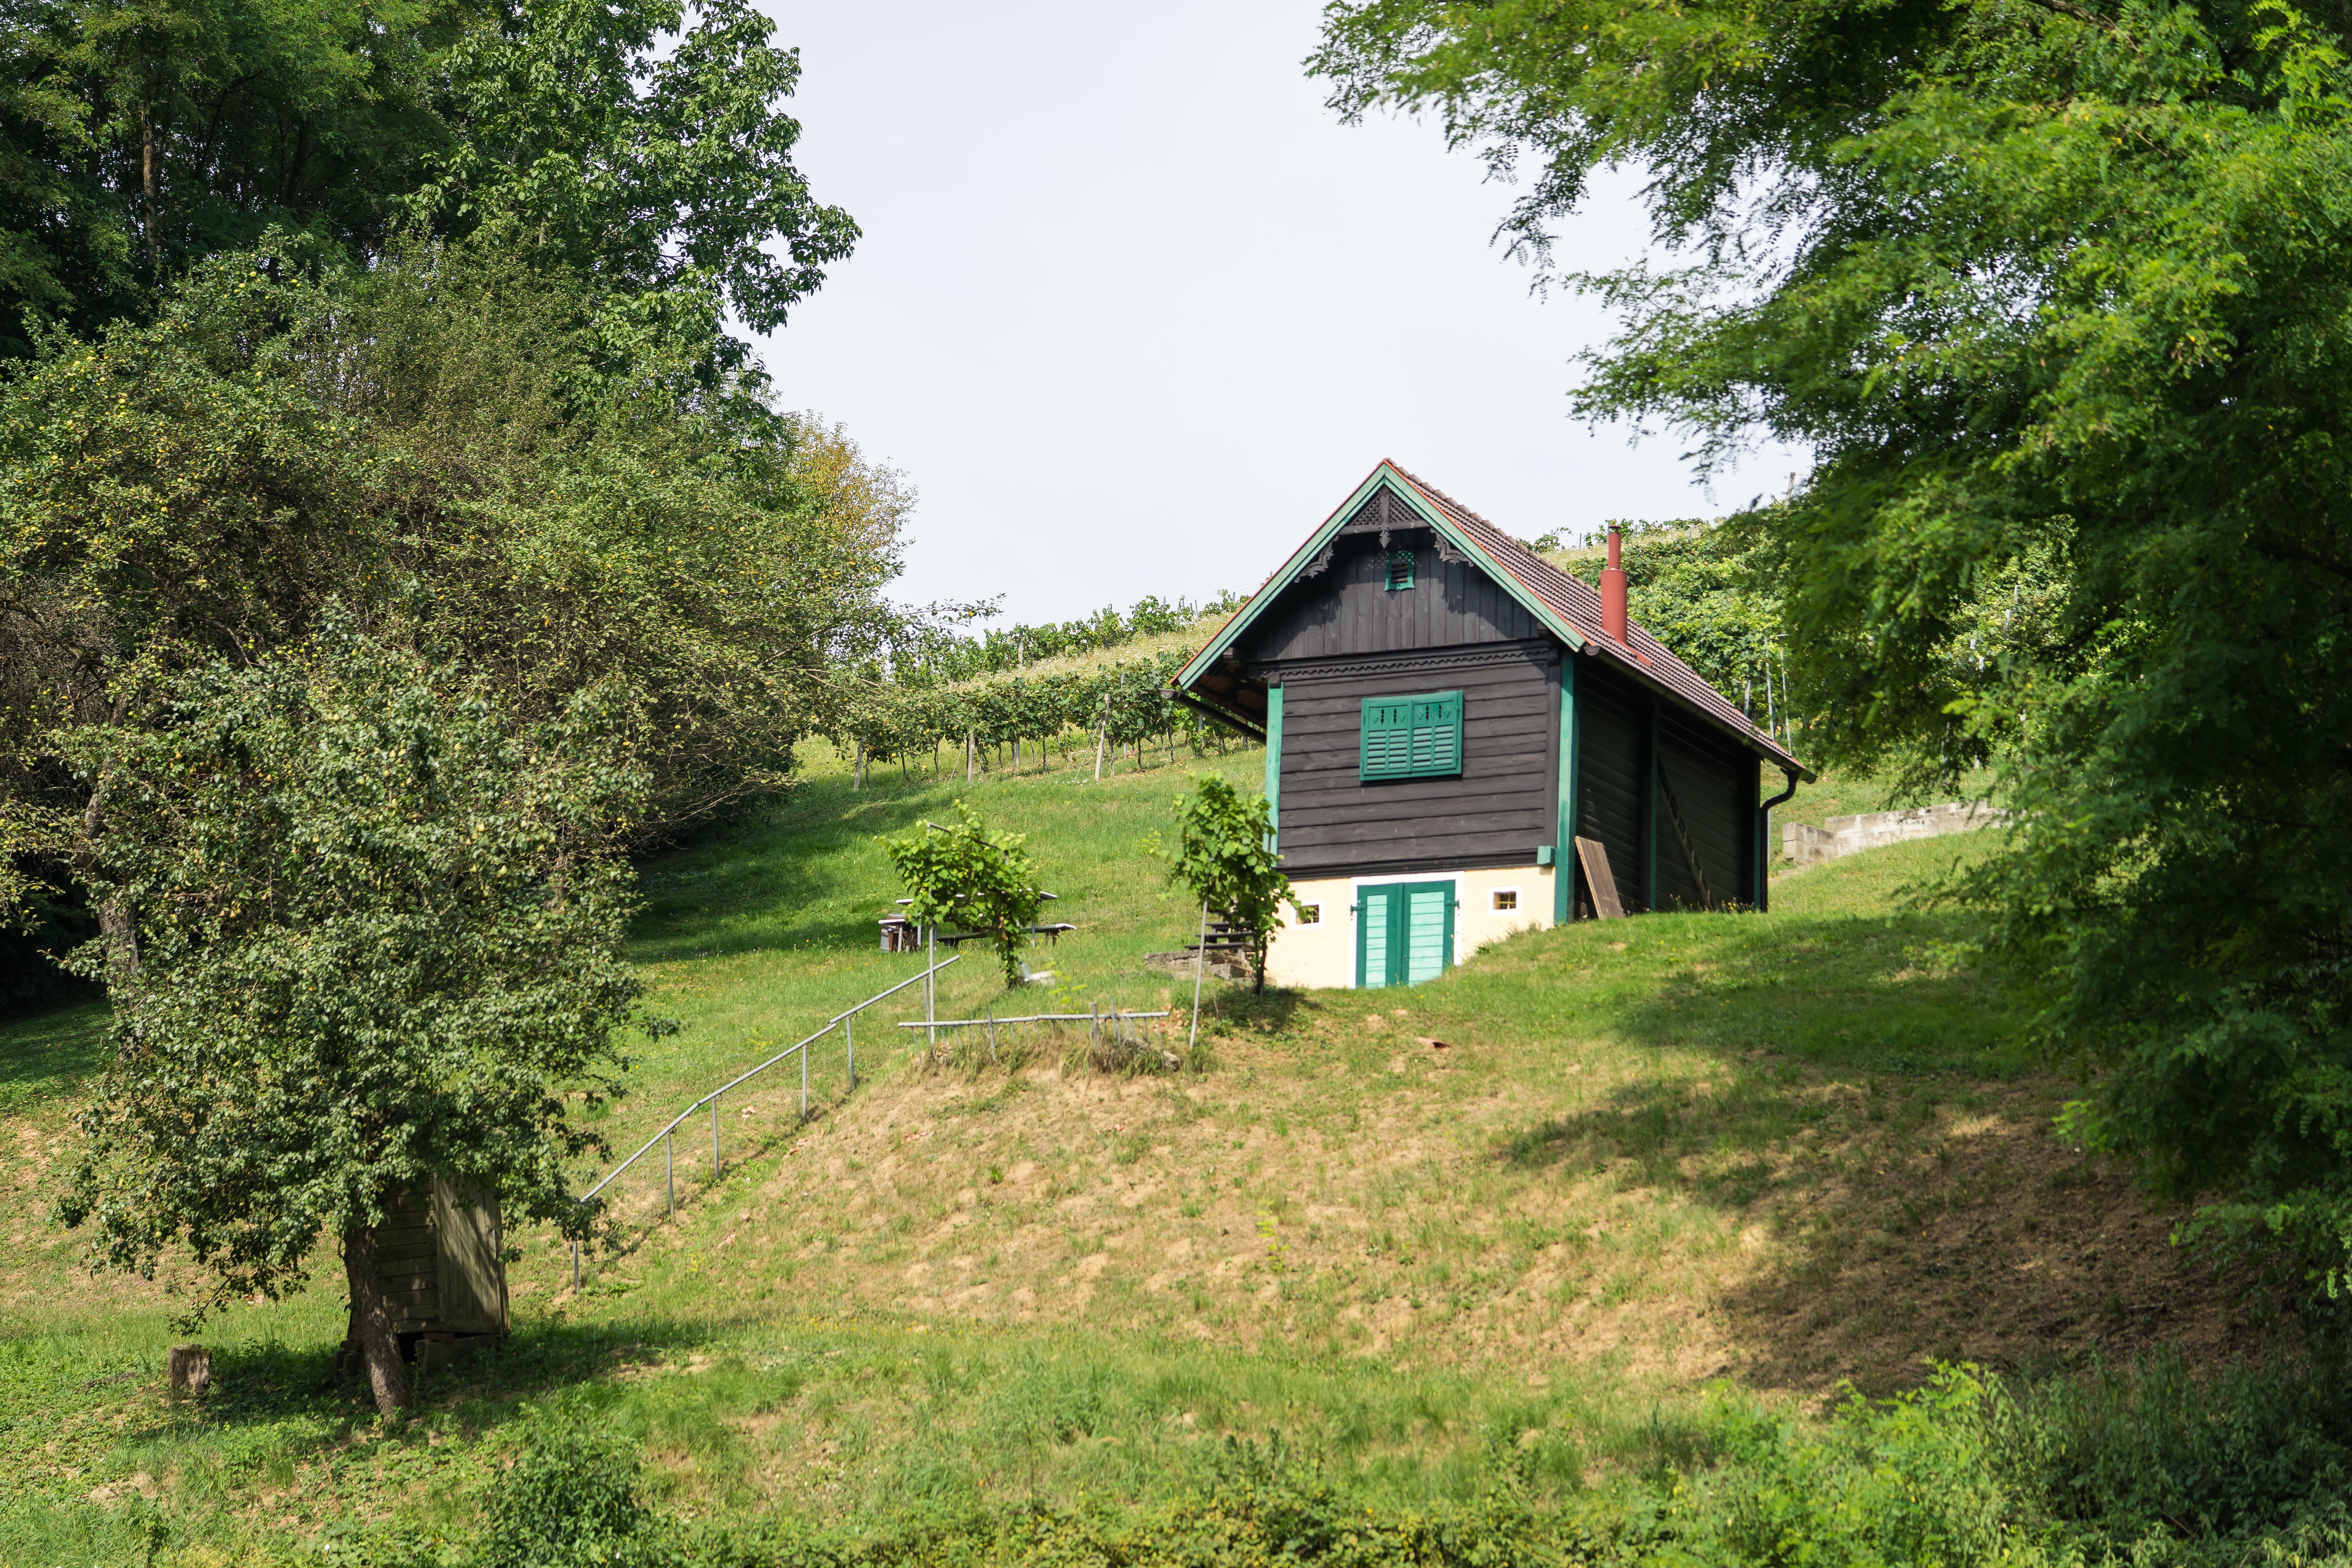
tree, farm, lawn, house, building, home, village, green, cottage, property, garden, farmhouse, plantation, estate, woodland, rural area